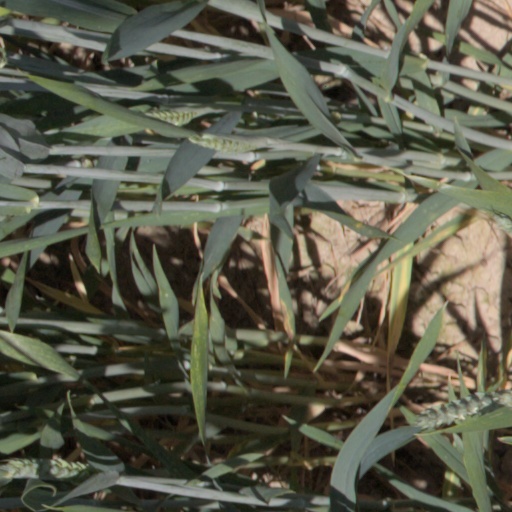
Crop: wheat